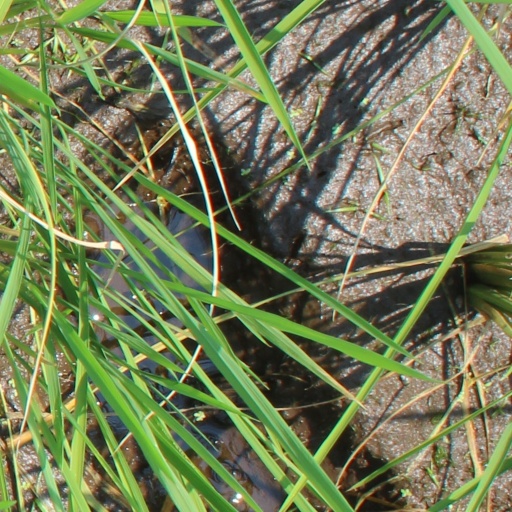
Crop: rice